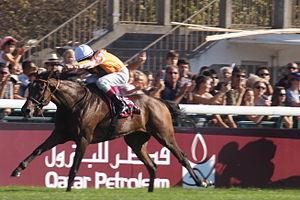
Danedream est un cheval de course pur-sang anglais, né en Allemagne, par Lomitas et Danedrop. Elle appartient à Gestüt B. Eberstein et à Teruya Yoshida, est entraînée par Peter Schiergen et montée habituellement par Andrasch Starke.